Easter Island

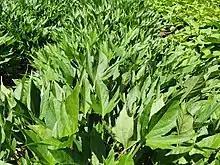
Traditional cultivars of sweet potato ("kumara") were staple crops on Polynesian Rapa Nui

Estimated dates of initial settlement of Easter Island have ranged from 400 to 1300 CE. though the current best estimate for colonization is in the . Easter Island colonization likely coincided with the arrival of the first settlers in Hawaii. Rectifications in radiocarbon dating have changed almost all of the previously posited early settlement dates in Polynesia. Ongoing archaeological studies provide this late date: "Radiocarbon dates for the earliest stratigraphic layers at Anakena, Easter Island, and analysis of previous radiocarbon dates imply that the island was colonized late, about . Significant ecological impacts and major cultural investments in monumental architecture and statuary thus began soon after initial settlement."